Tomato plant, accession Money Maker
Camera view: tilt-top (135 deg); turntable rotation: 120 degrees
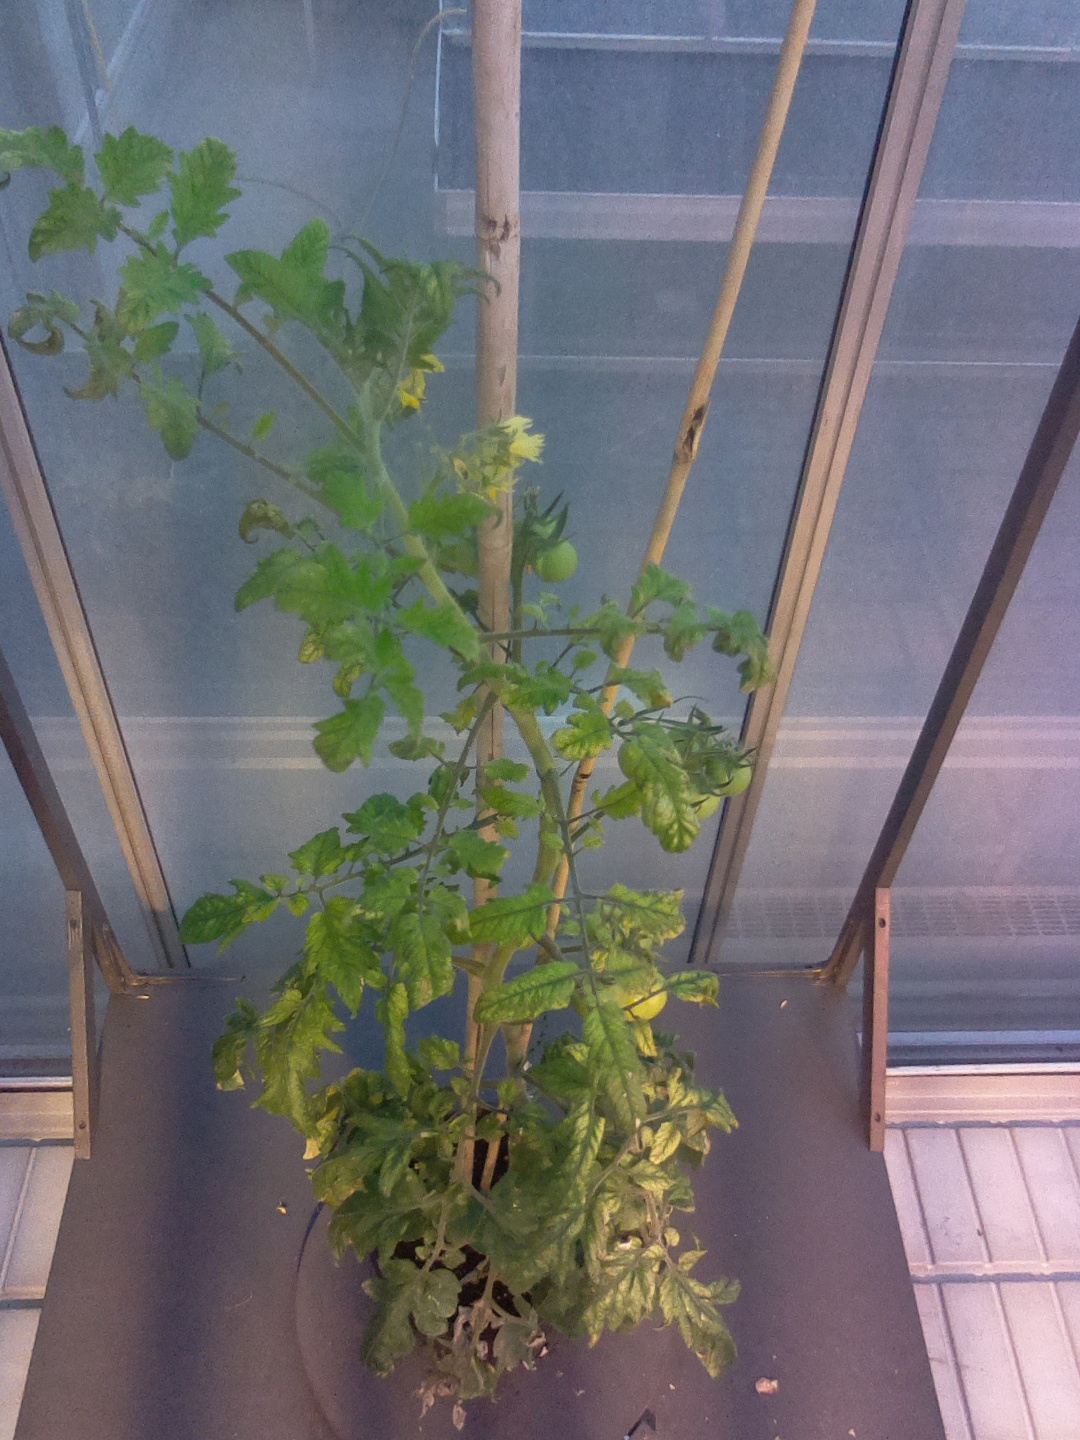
BBCH growth stage 74: 40%-50% of final fruit size